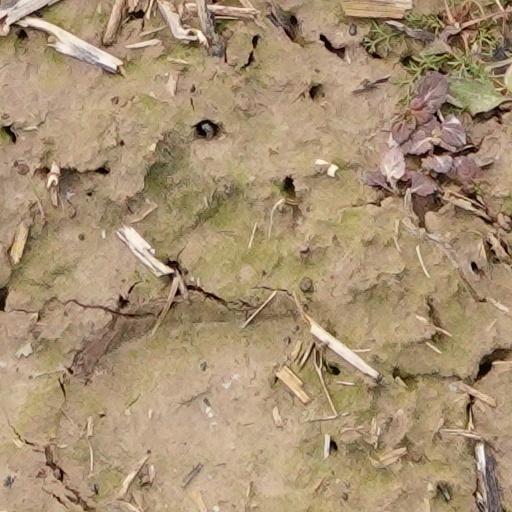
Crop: wheat